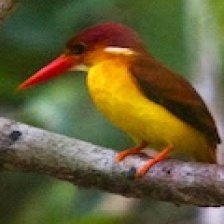
Species: RUFOUS KINGFISHER
Scientific name: CHLOROCERYLE INDA